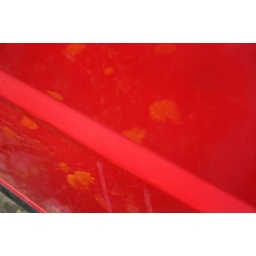
Dandelions in a car door